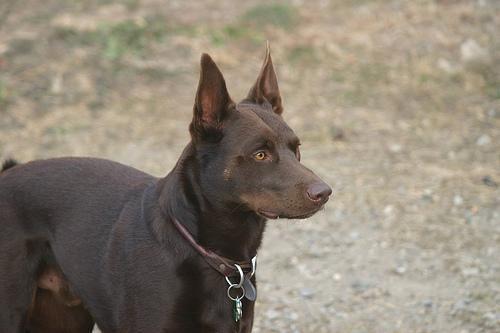
kelpie